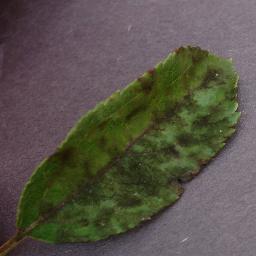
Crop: apple
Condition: scab